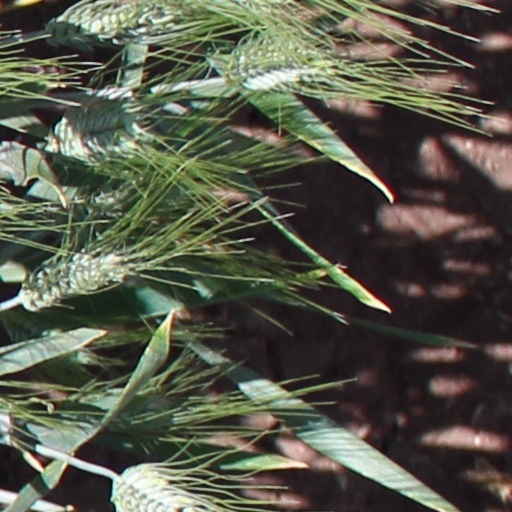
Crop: wheat